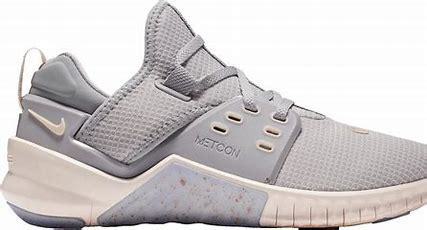
Brand: Nike
Model: Free Metcon 5